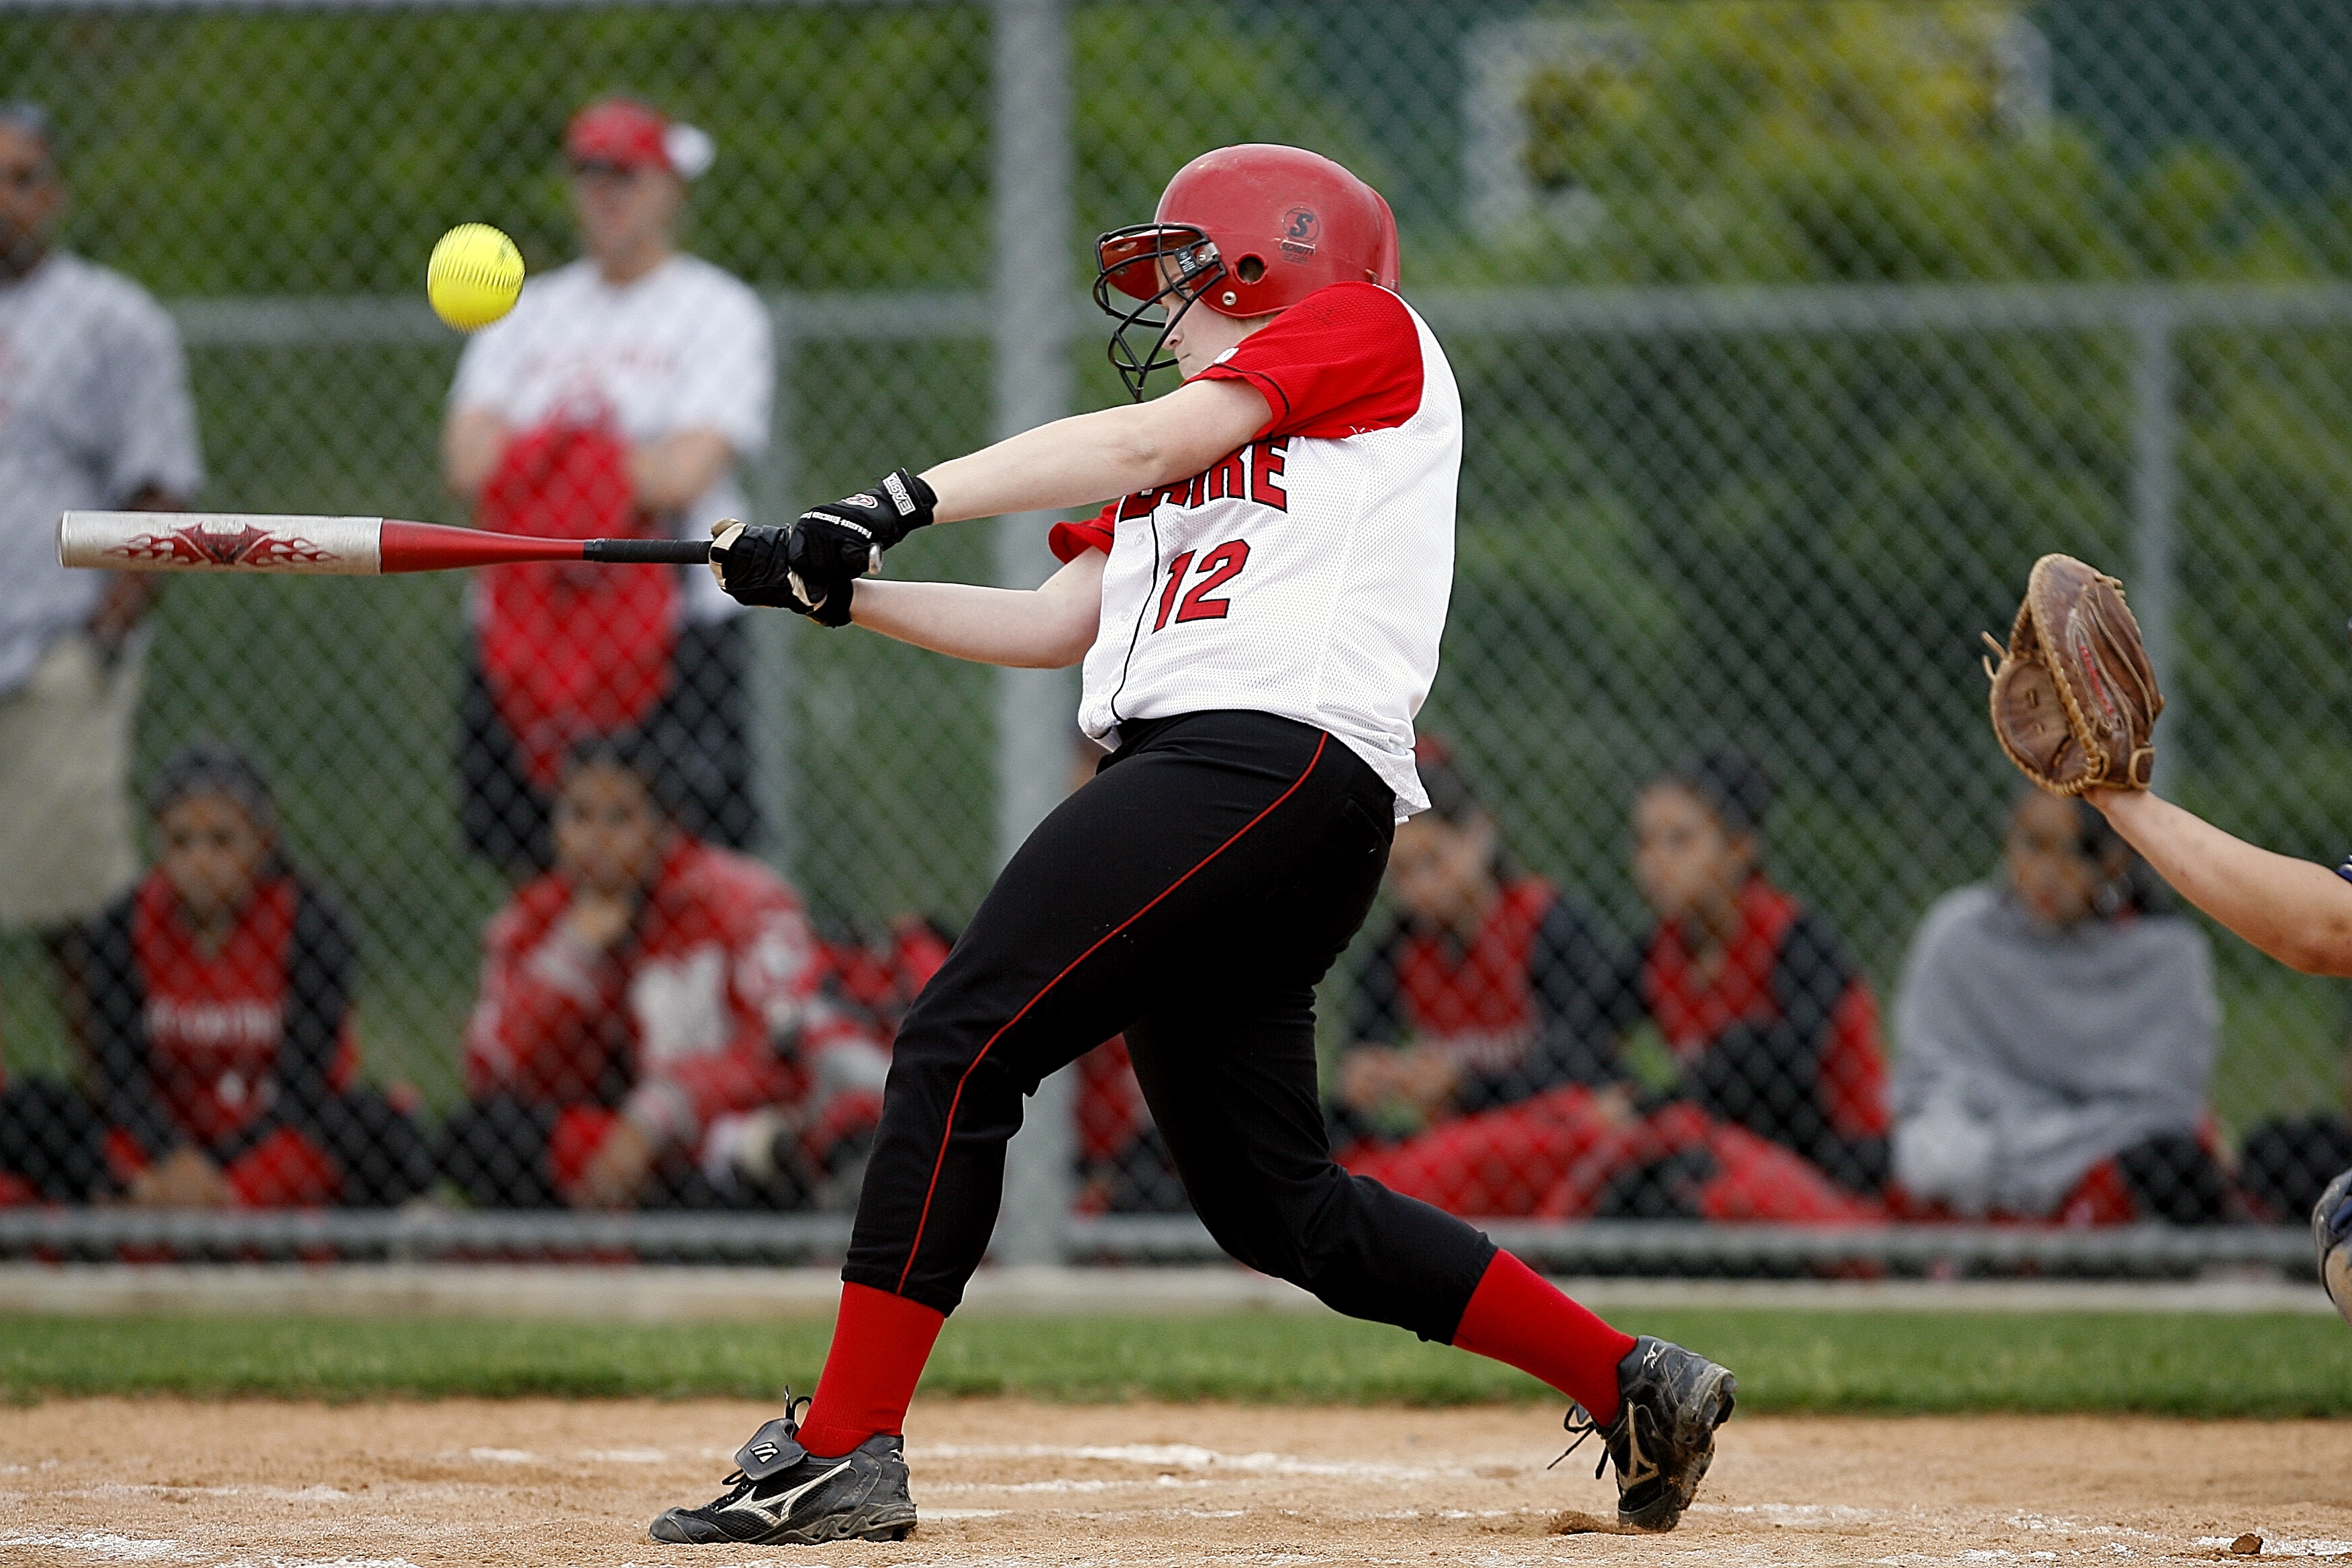
baseball, sport, field, game, home, female, youth, dirt, player, baseball field, pitch, teenager, batter, competition, power, girls, sports, pitcher, helmet, ball, uniform, bat, teen, athlete, strike, concentration, baseball player, hit, batting, softball, infield, ball game, hitter, team sport, infielder, college baseball, bat and ball games, baseball positions, college softball